Fedir Shchus

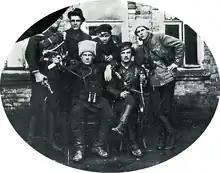
Fedir Shchus (second from the right), with other members of the insurgent general staff

Following the collapse of the insurgents' alliance with the Bolsheviks, on 24 June 1919, Shchus led a 250-strong detachment in a retreat over the Dnieper. Having fallen back to right-bank Ukraine, the insurgents linked up with Nykyfor Hryhoriv's green army in , where Hryhoriv himself was assassinated and his forces integrated into the Insurgent Army. During the subsequent reorganization of the insurgent forces, Shchus was placed in command of the cavalry brigade, which numbered roughly 2,000 people. Following the battle of Peregonovka, Shchus led his cavalry in the insurgent occupation of Oleksandrivsk from September to November 1919.